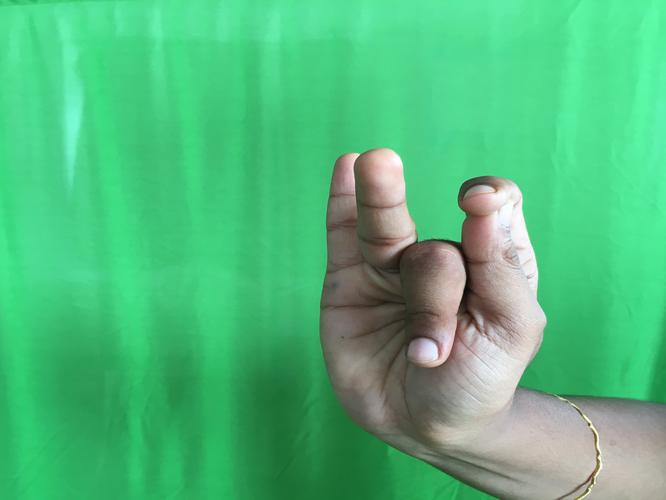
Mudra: Katakamukha_3
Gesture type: single_hand